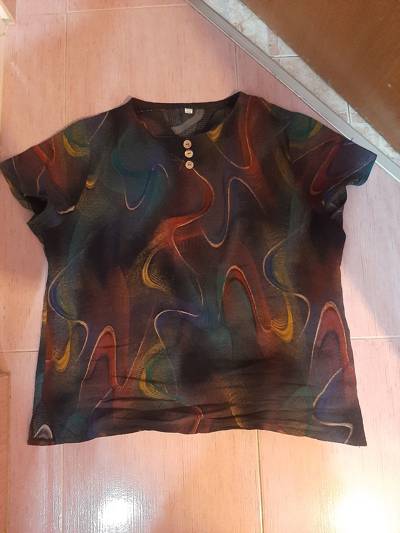
Waste category: clothes